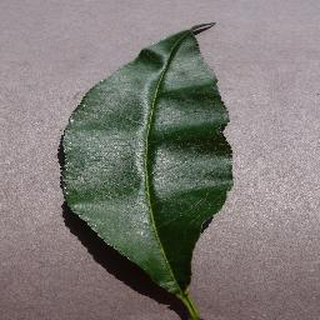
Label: healthy_peach